History of archives of Lithuania

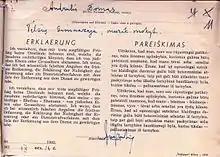
The teacher of Telšiai gymnasium Domas Andriulis states that nor he nor his wife has Jew relatives. Inscription in German and Lithuanian languages. Document from Telšiai county archive.

When the World War II broke out and Lithuania was invaded by the German army in the summer of 1941, the remaining archival documents were in great danger again. Nevertheless, thanks to the incredible luck, J. Stakauskas, Head of the Archives, managed not only to secure the Archives but also to recover the bulk of the documents that were taken to Minsk in 1939: over 20 railway vans of files were brought back to Vilnius in 1942–43.